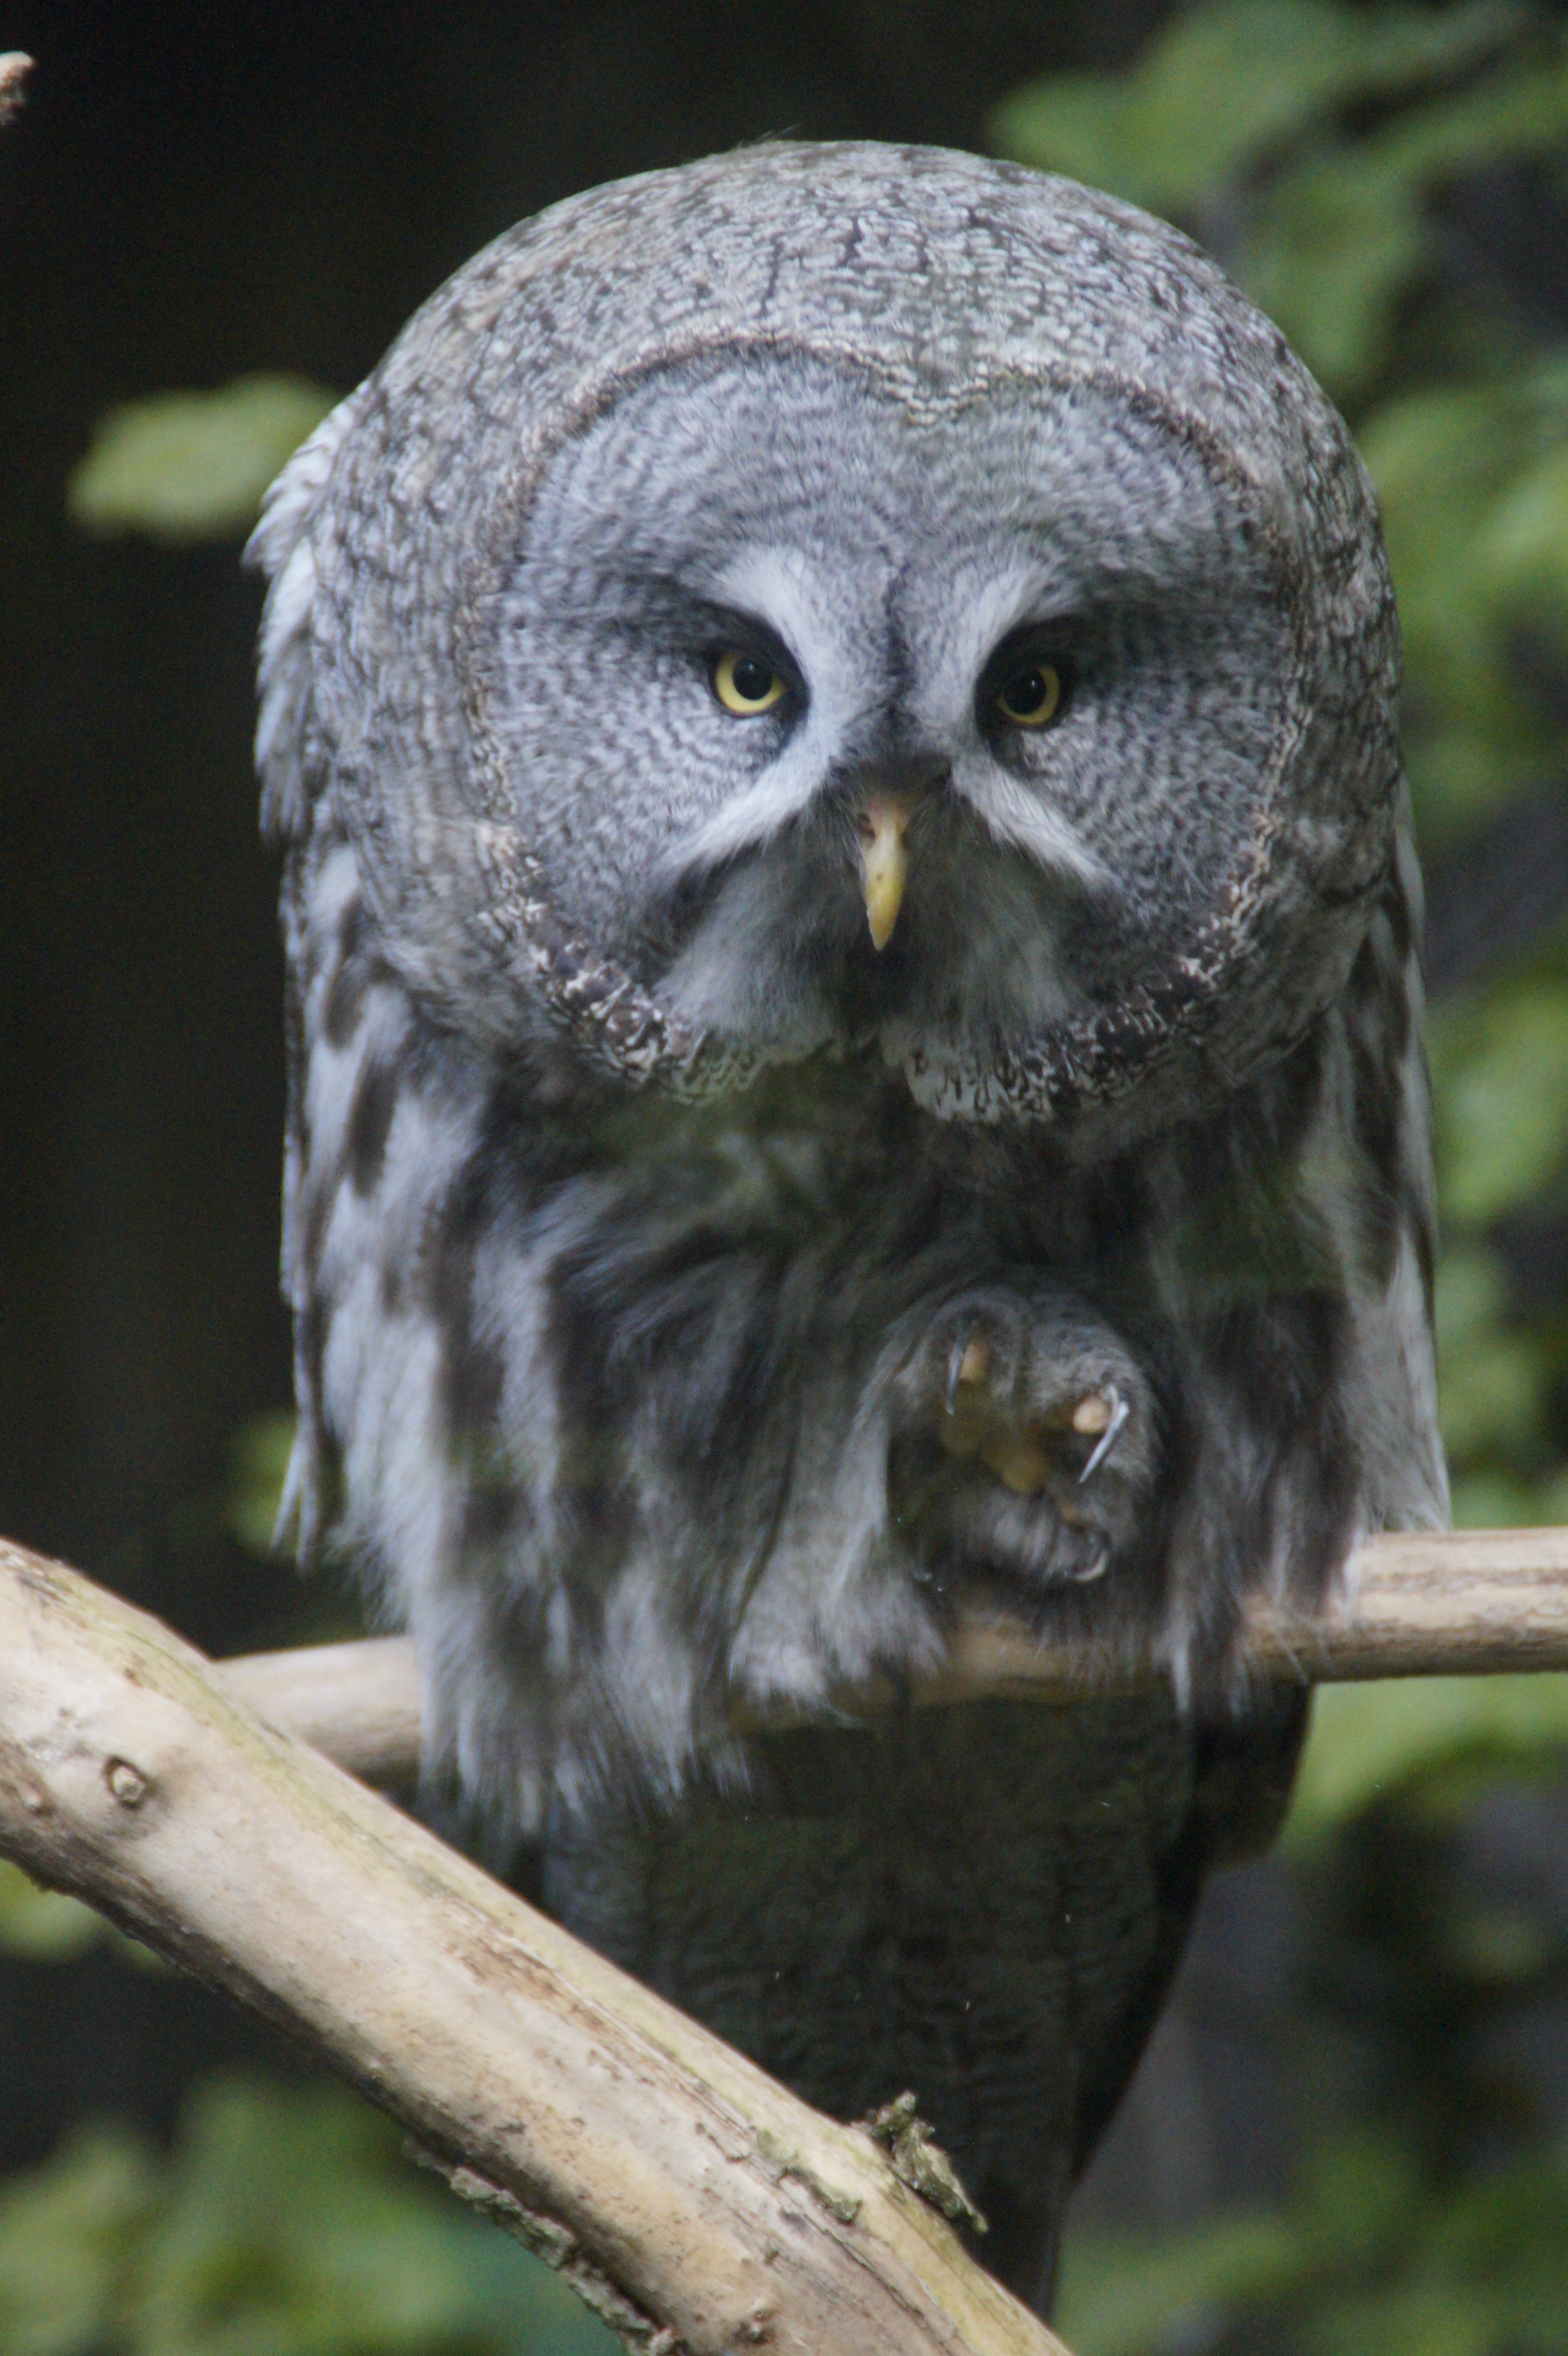
bird, wildlife, beak, owl, fauna, claw, bird of prey, vertebrate, way, bill, nocturnal, wisdom, eagle owl, great grey owl, sharp claws